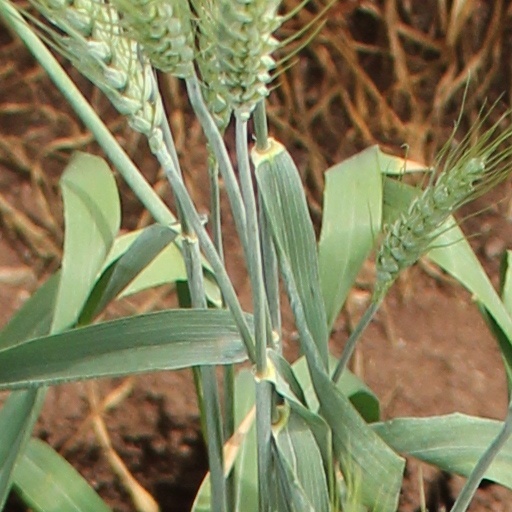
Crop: wheat